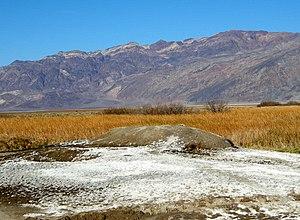
Les Eagle Borax Works sont d'anciennes installations minières américaines dans le comté d'Inyo, en Californie. Protégées au sein du parc national de la vallée de la Mort, les ruines de ce site d'exploitation du borax sont inscrites au Registre national des lieux historiques depuis le 31 décembre 1974.
Ceci est la liste des lieux historiques inscrits sur le registre national dans le comté d'Inyo en Californie.